Enrico Tellini

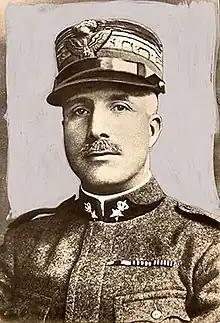
Enrico Tellini

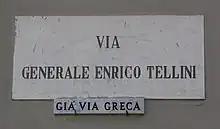
A street in Livorno named after Tellini

Enrico Tellini (25 August 1871 – 27 August 1923) was an Italian general whose assassination provoked the Corfu incident of 1923.